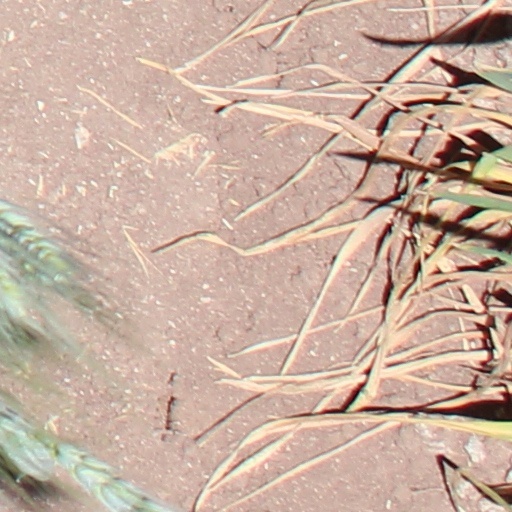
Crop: wheat